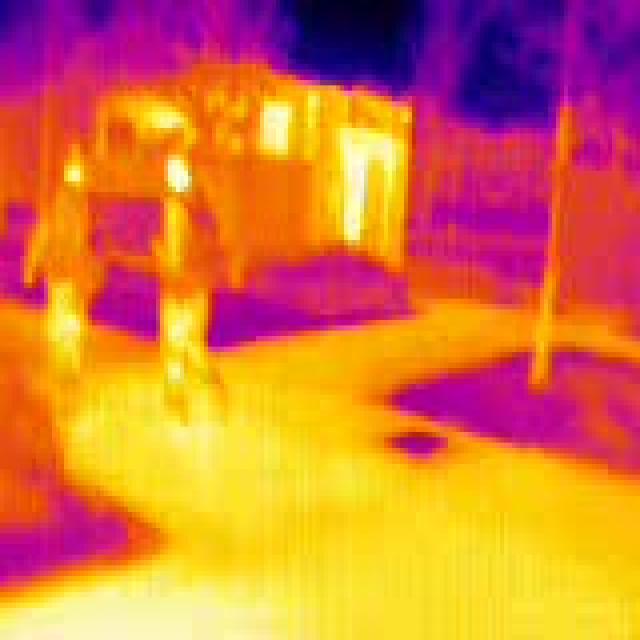
Detected objects:
label: person
label: person